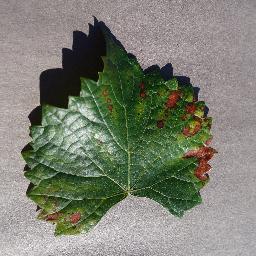
Label: Grape___Esca_(Black_Measles)